Mir-Hossein Mousavi

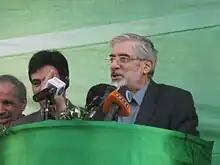
Mousavi speaking in Zanjan during presidential campaign

After 20 years of political silence, on 9 March 2009, Mousavi announced his intention to run in the 2009 Iranian presidential election. He stated that his main goals were: to institutionalize social justice, equality and fairness, freedom of expression, to root out corruption and to speed up Iran's stagnant process of privatization, and thus move Iran away from what he called "an alms-based economy". Mousavi criticized the then-current conservative President, Mahmoud Ahmadinejad, for his alleged economic mismanagement, asking, when Iran "was making profits from the high prices of oil, did he (Ahmadinejad) envisage a situation when the prices would fall?" On 16 March 2009, the former Iranian President Khatami withdrew from the election in support of Mir-Hossein Mousavi.